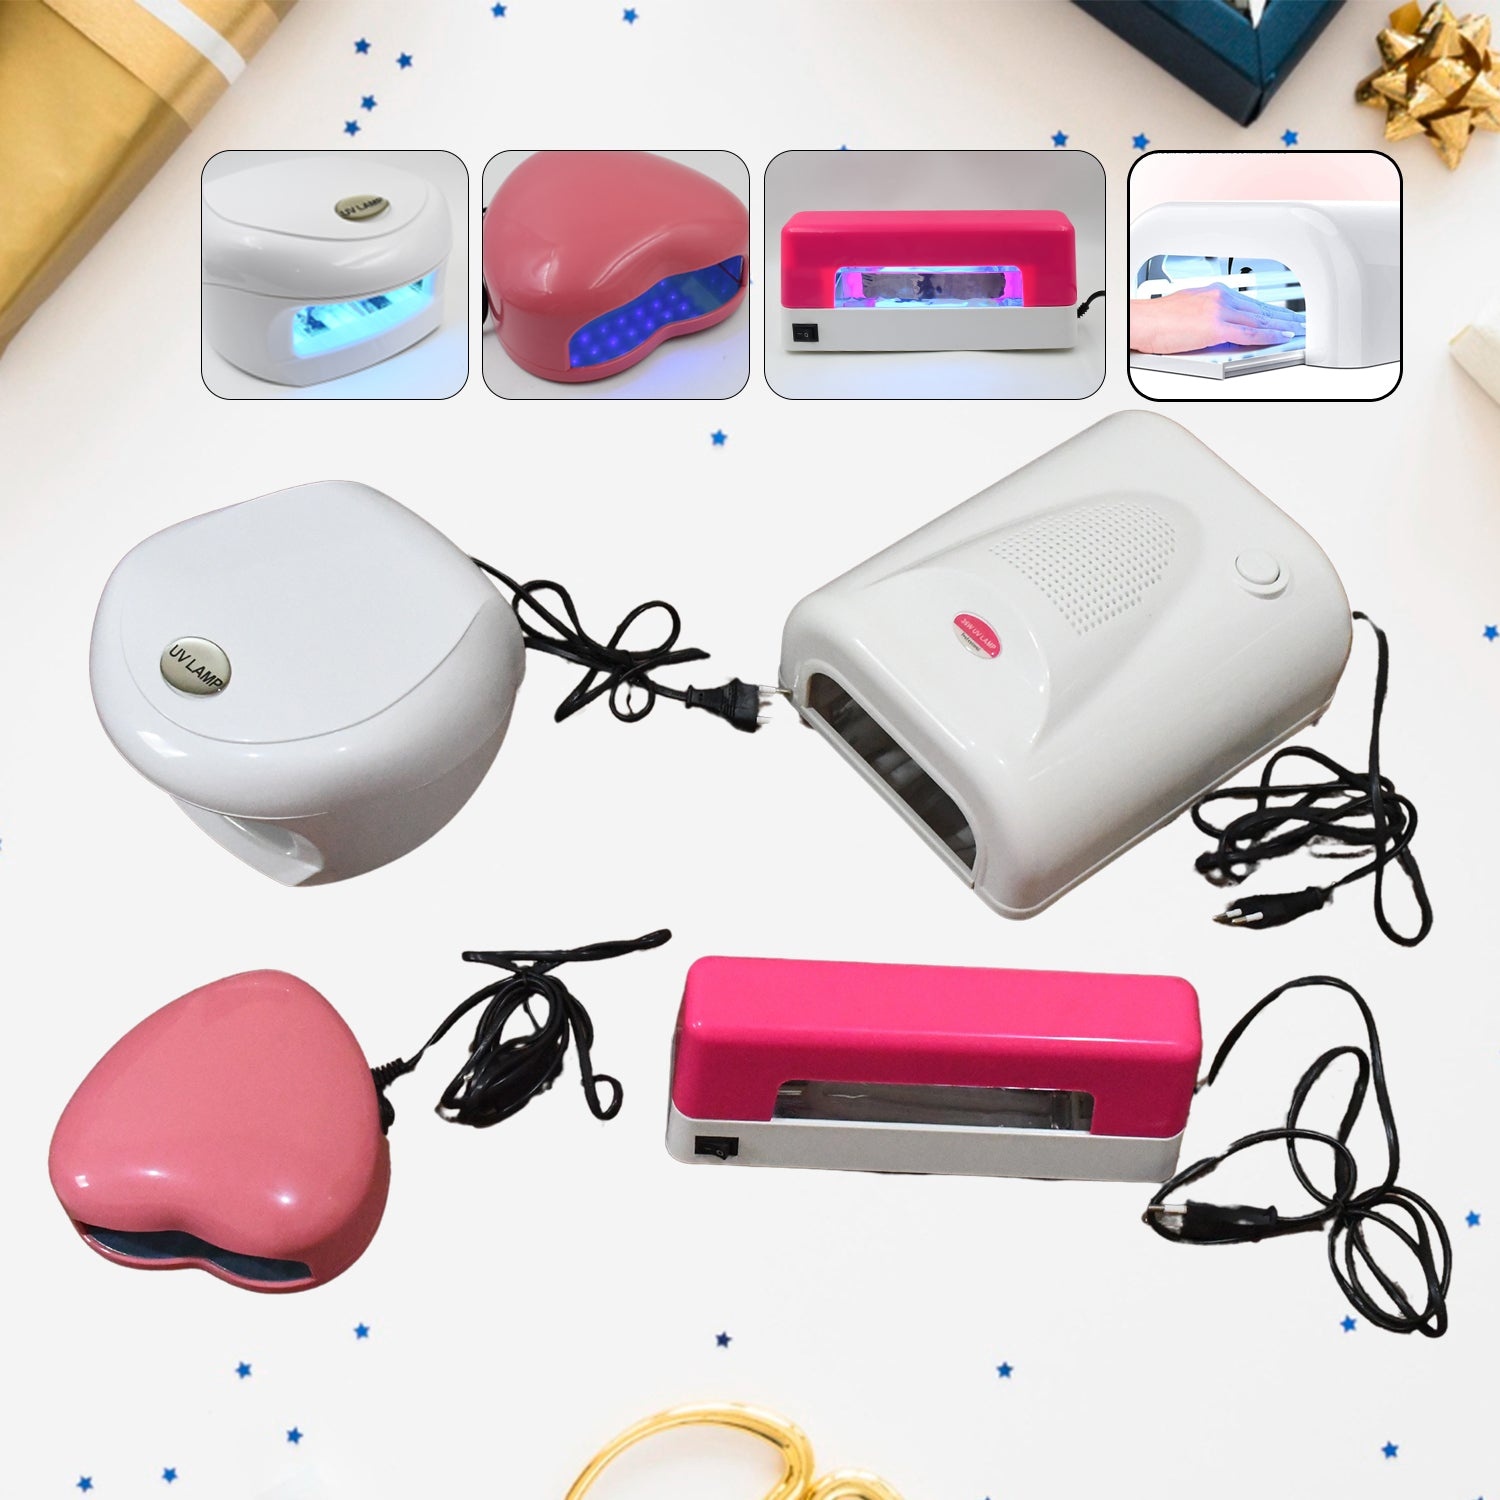
LED UV Lamp Nail Dryer Gel Nail Lamp Nail Polish Curing Lamp (1 Pc / Mix Design)
LED UV Lamp Nail Dryer Gel Nail Lamp Nail Polish Curing Lamp Light LED UV Nail Gel Dryer Timer Nail Art Manicure Tool (1 Pc / Mix Design) Description :- 【Durable and -friendly】It is not easy to be broken, idea for home and salon use. It can make the gel look more shiny after curing, non-blacken for your hand. 1. Long lifetime: The normal lifetime of LED. 2. Portable: LED is solid and not fragile, making it very suitable to be carried. 3. Save time: LED nail UV Lamp save working hours greatly for customers. 4. Environmentally friendly: UV LED nail lamps are free of any materials harmful to the environment. 5 pure UV light: UV LED nail lamps emit very pure395 nm UV light without any harmful deep UV emission. 6. Energy-saving:LED is a low-power device. it consumes much less power while producing the same amount of UV Light SAFETY: 1. Unplug LED light when not being used. 2. Do not use LED light in or around water. 3. Do not look directly into LED light. As it can cause damage to your eyes. 4. Certain cosmetics or prescriptive lotions can cause sensitivity to led light. Discontinue use immediately 5. Do not overexpose the nails or the skin to LED light. 6. Do not use with gels that are not formulated to cure in LED light. 7. Be sure to shut off the electricity after using. 8. Keep it away from children and pregnant woman. Dimension :- Volu. Weight (Gm) :- 1320 Product Weight (Gm) :- 748 Ship Weight (Gm) :- 1320 Length (Cm) :- 24 Breadth (Cm) :- 21 Height (Cm) :- 13
Brand: Lunchie Bunchie
Category: Health & Beauty > Personal Care > Cosmetics > Cosmetic Tools > Nail Tools > Nail Dryers